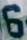
Number: 6